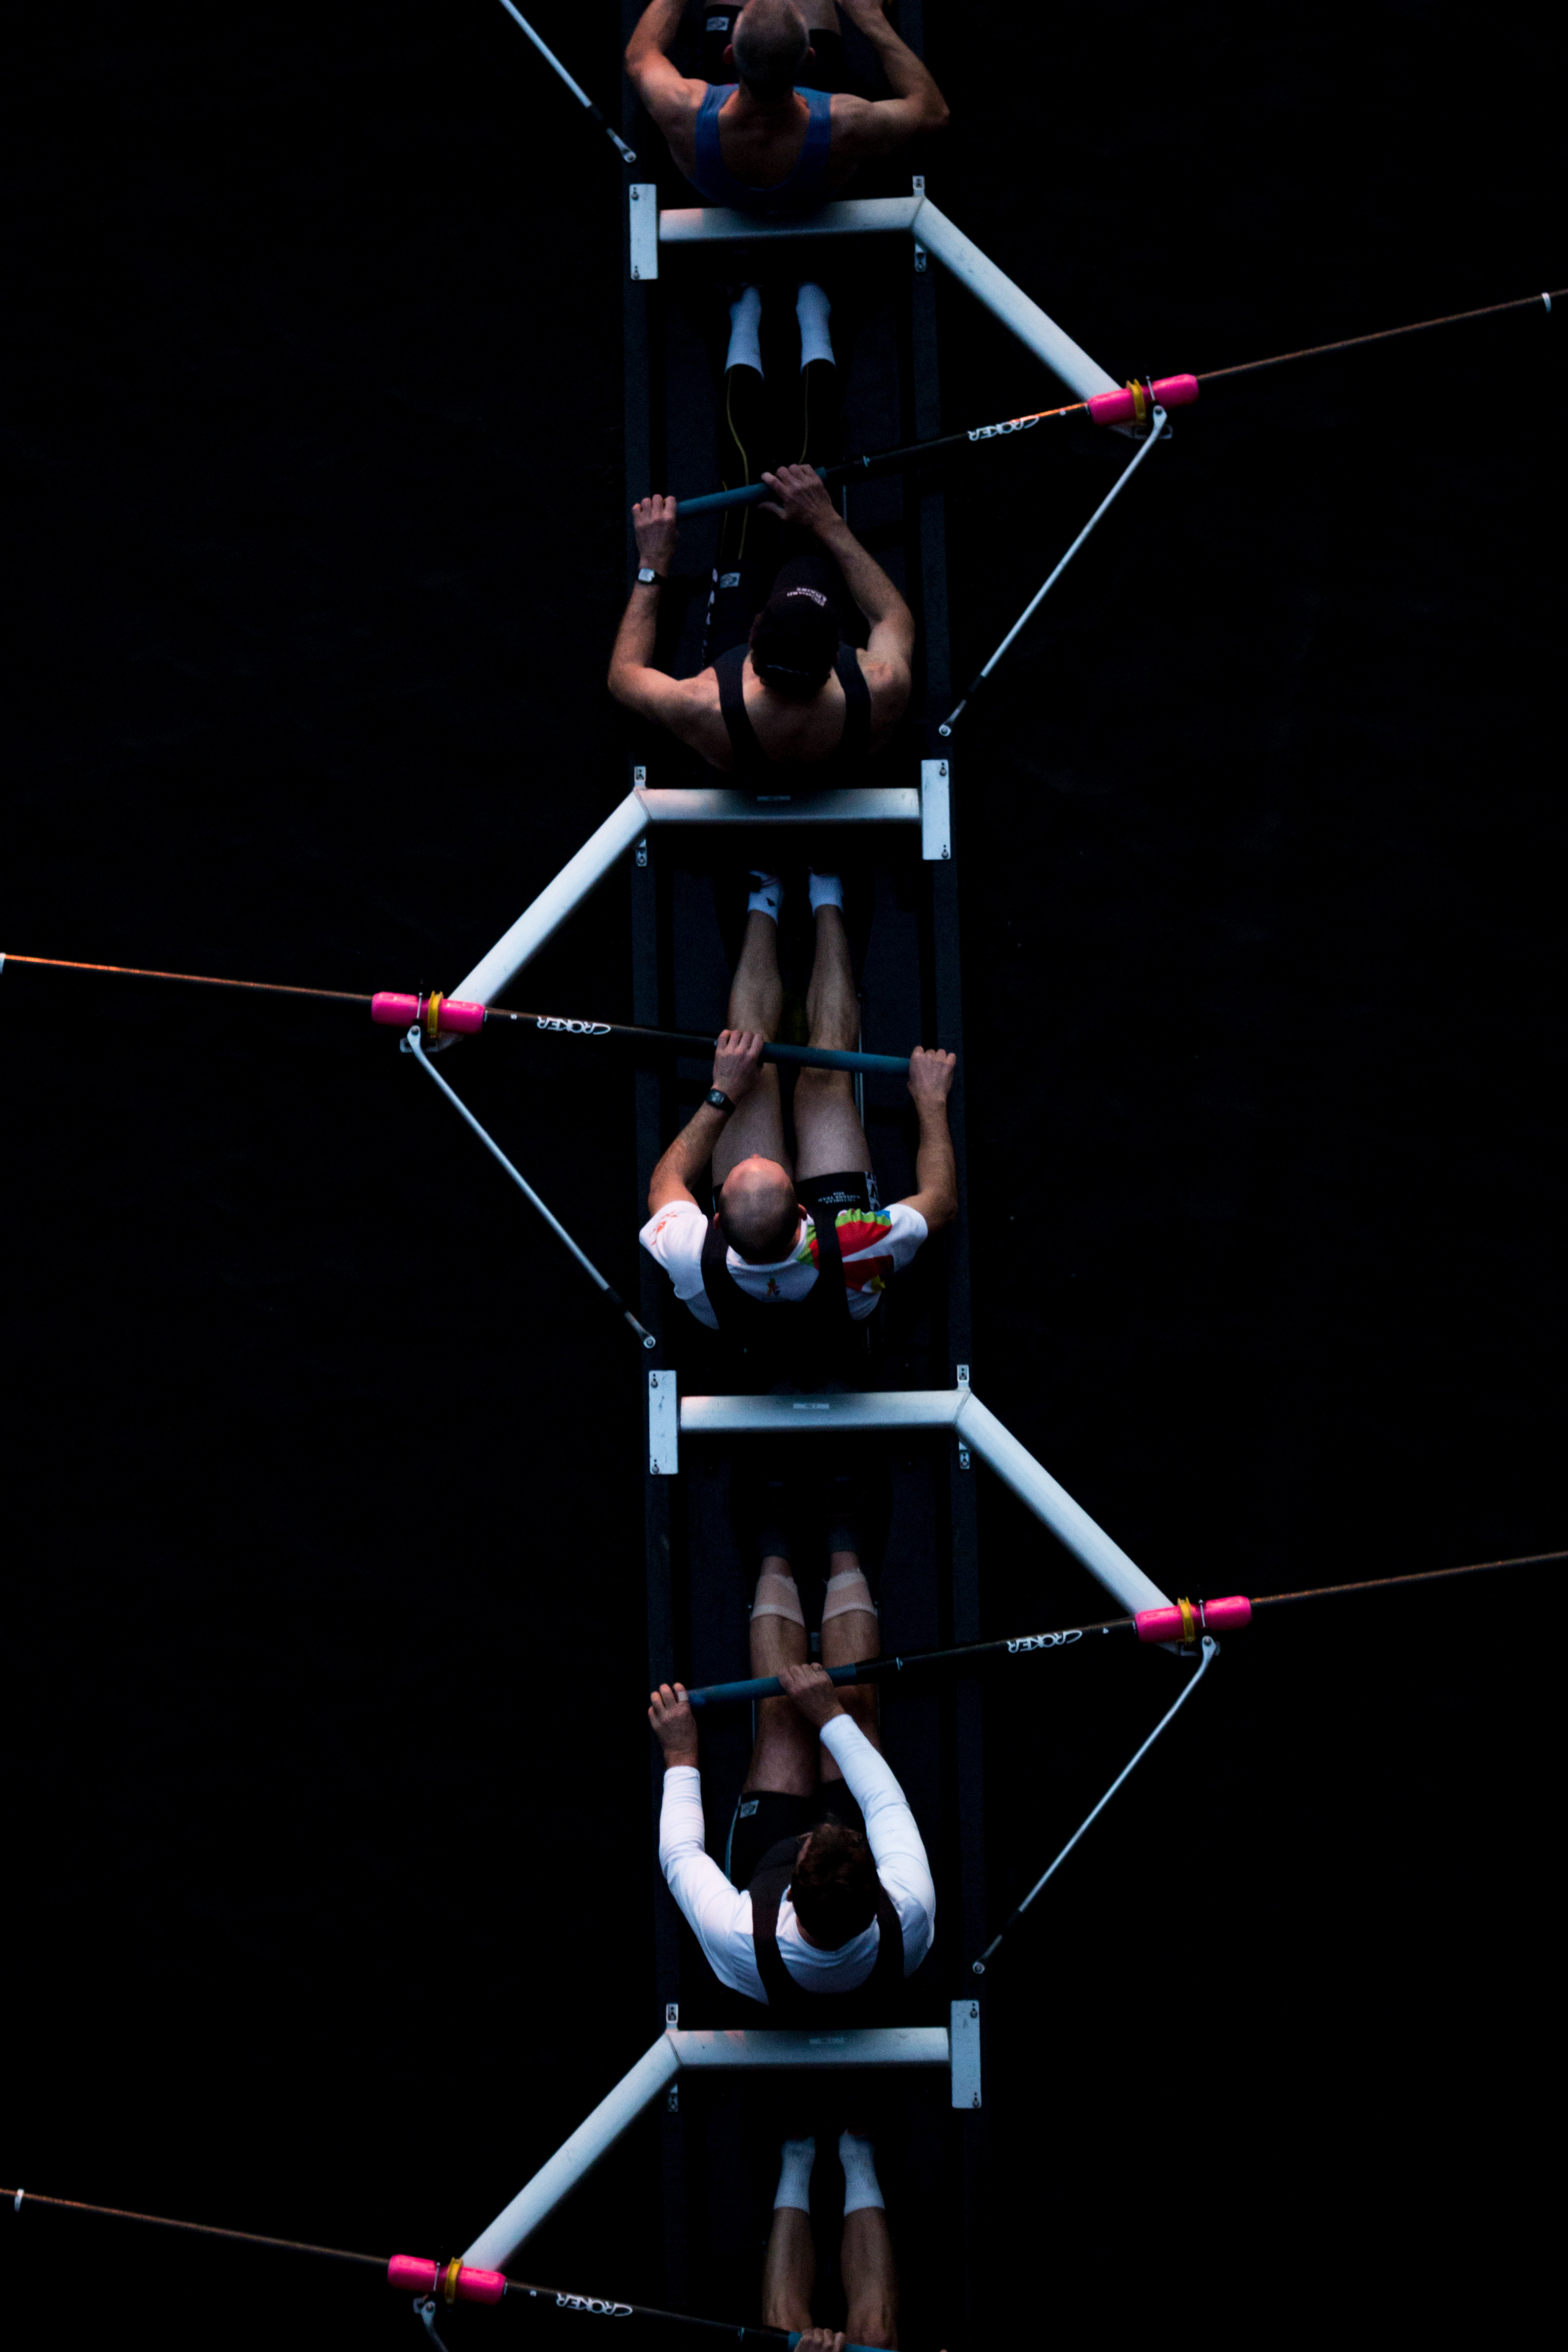
row, performance art, performance, circus, acrobatics, rowing, crew, athlete, entertainment, performing arts, rower, aerialist